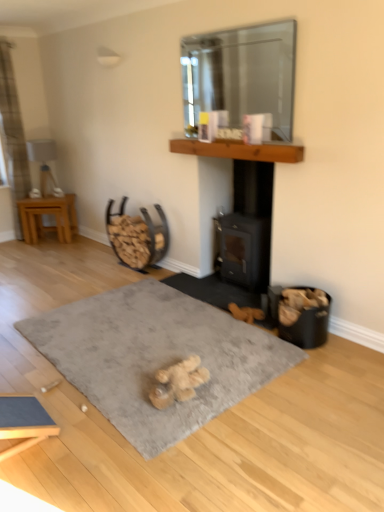
Question: From a real-world perspective, locate the yoga mat directly beneath the metallic brown firewood rack at center-left. Your answer should be formatted as a tuple, i.e. [(x, y)], where the tuple contains the x and y coordinates of a point satisfying the conditions above.
Answer: [(0.404, 0.697)]